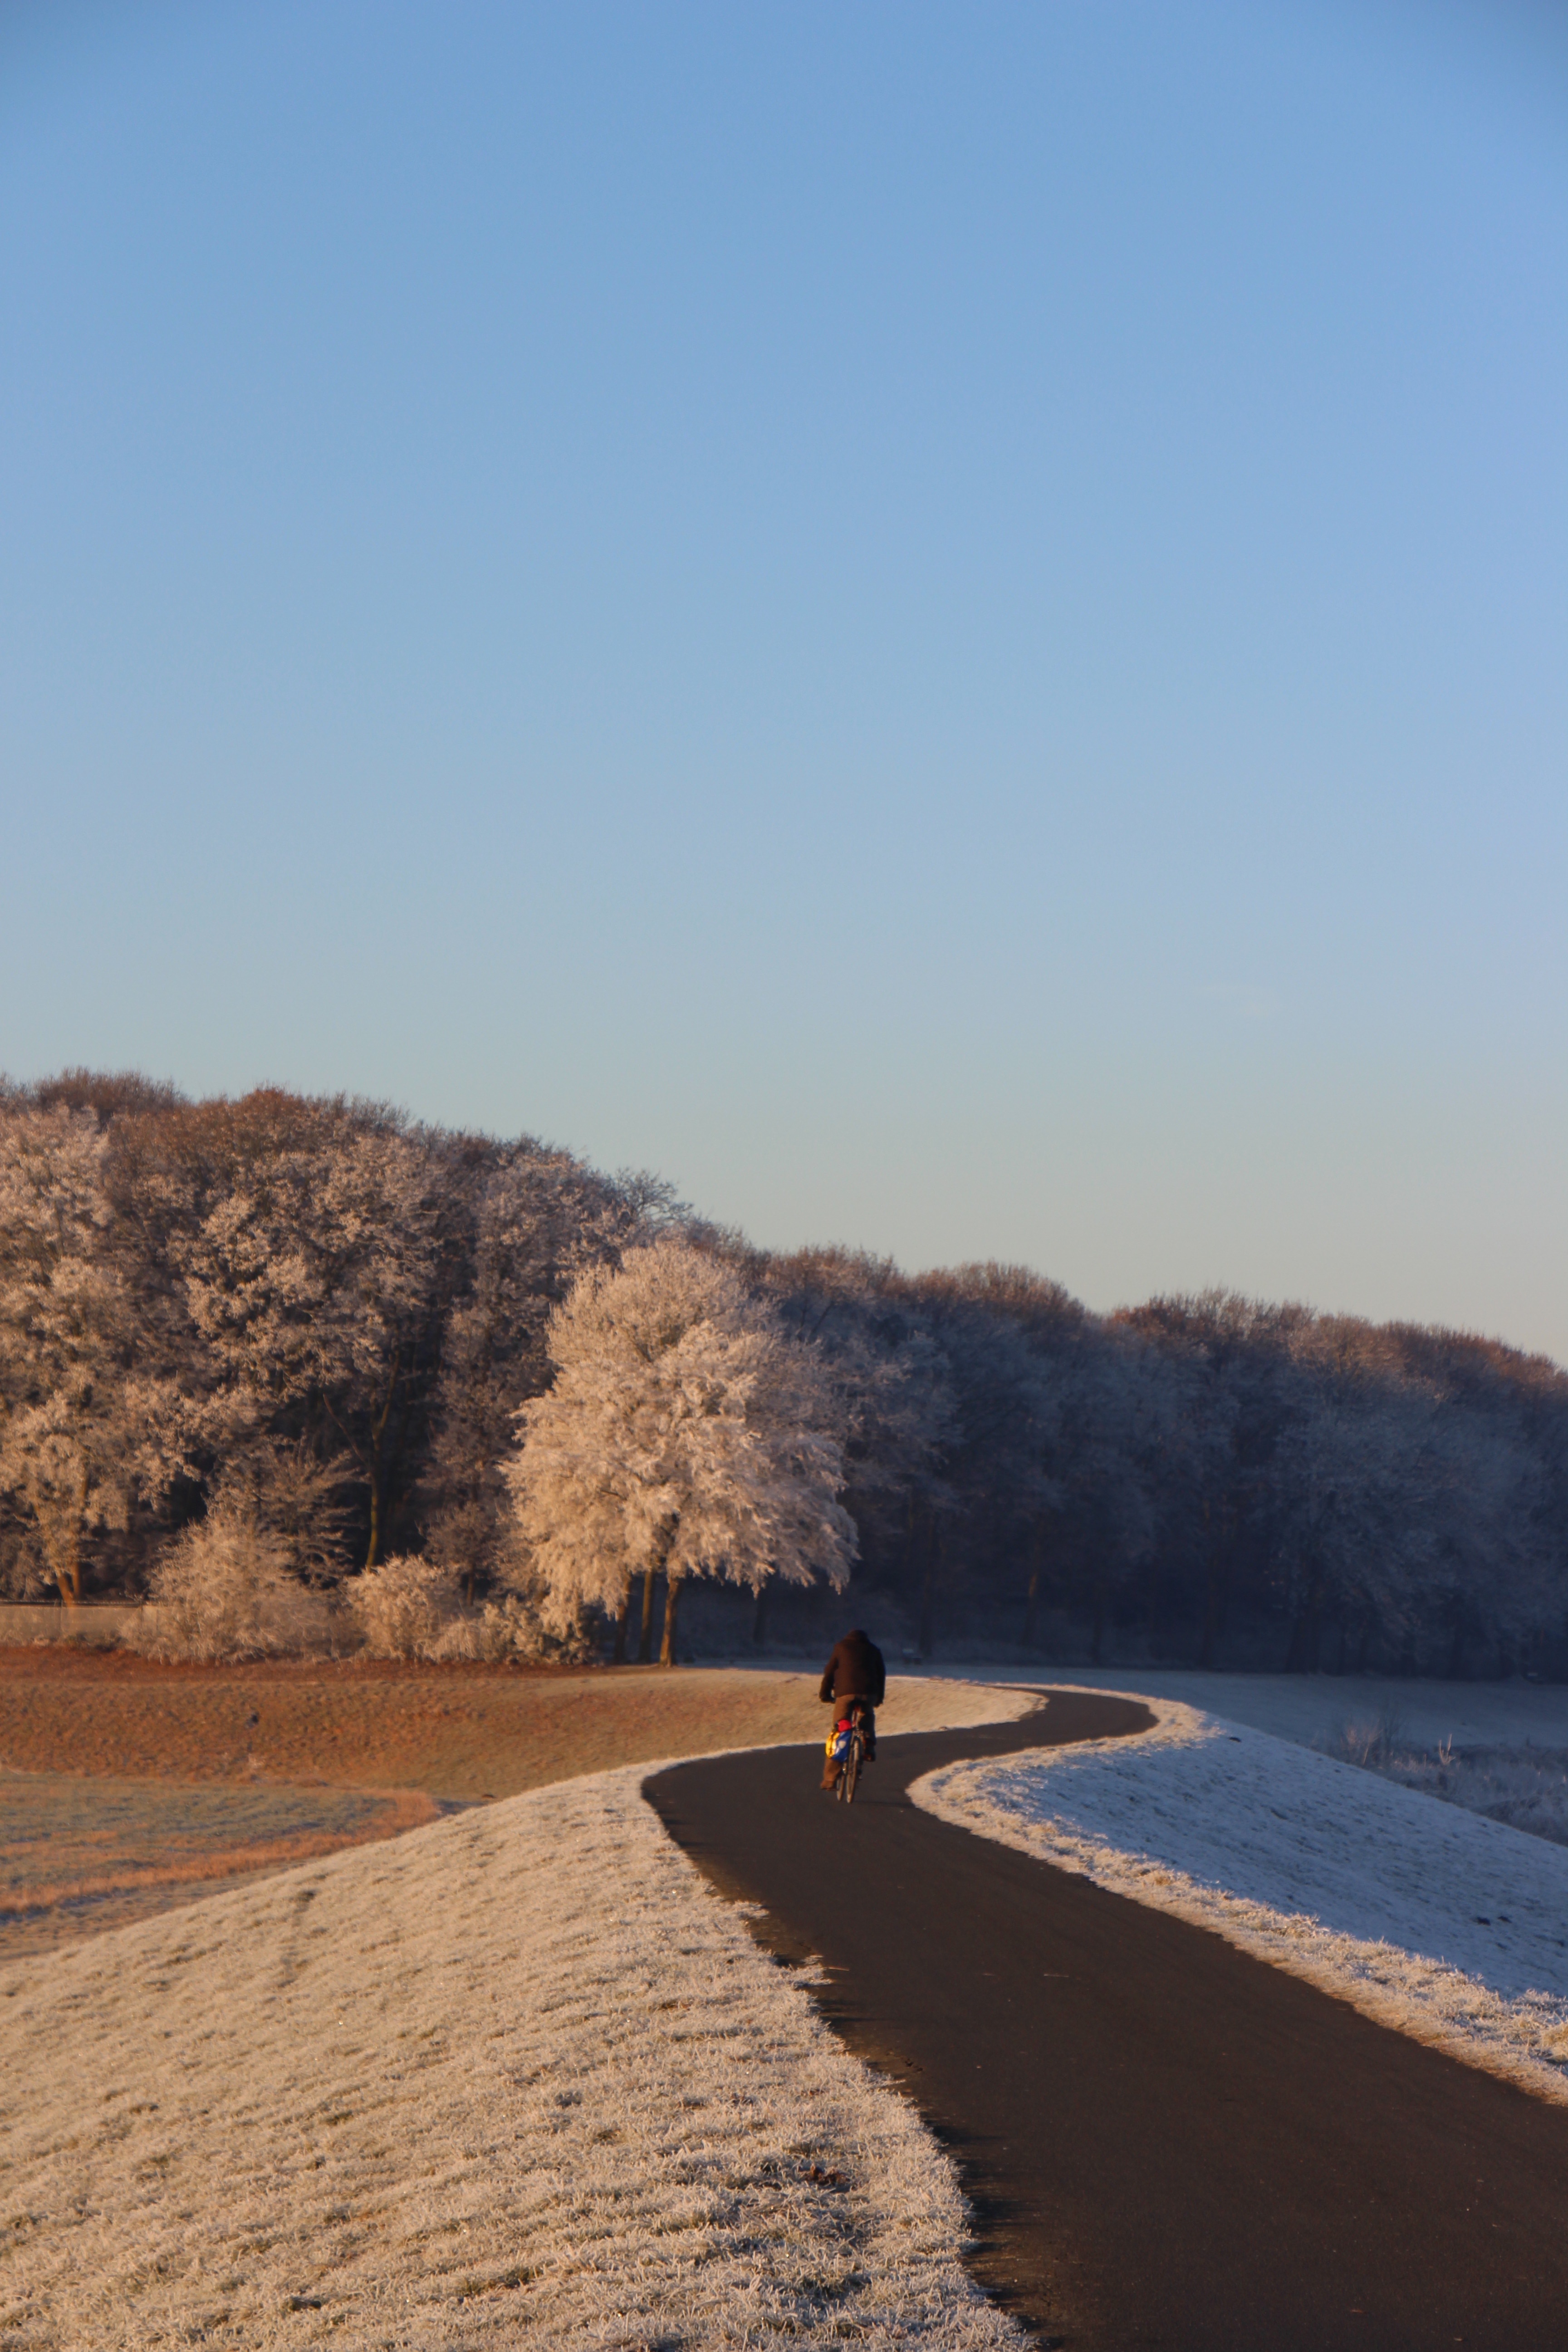
landscape, sea, coast, water, forest, sand, horizon, mountain, snow, cold, winter, sky, sunlight, morning, hill, lake, frost, river, blue, reservoir, season, away, wintry, snow landscape, winter cold, natural environment, atmospheric phenomenon